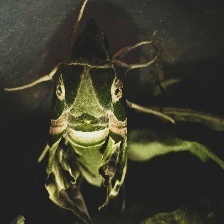
Species: OLEANDER HAWK MOTH